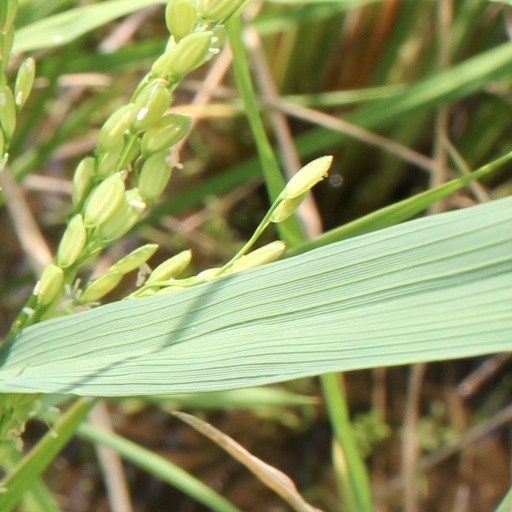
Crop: rice